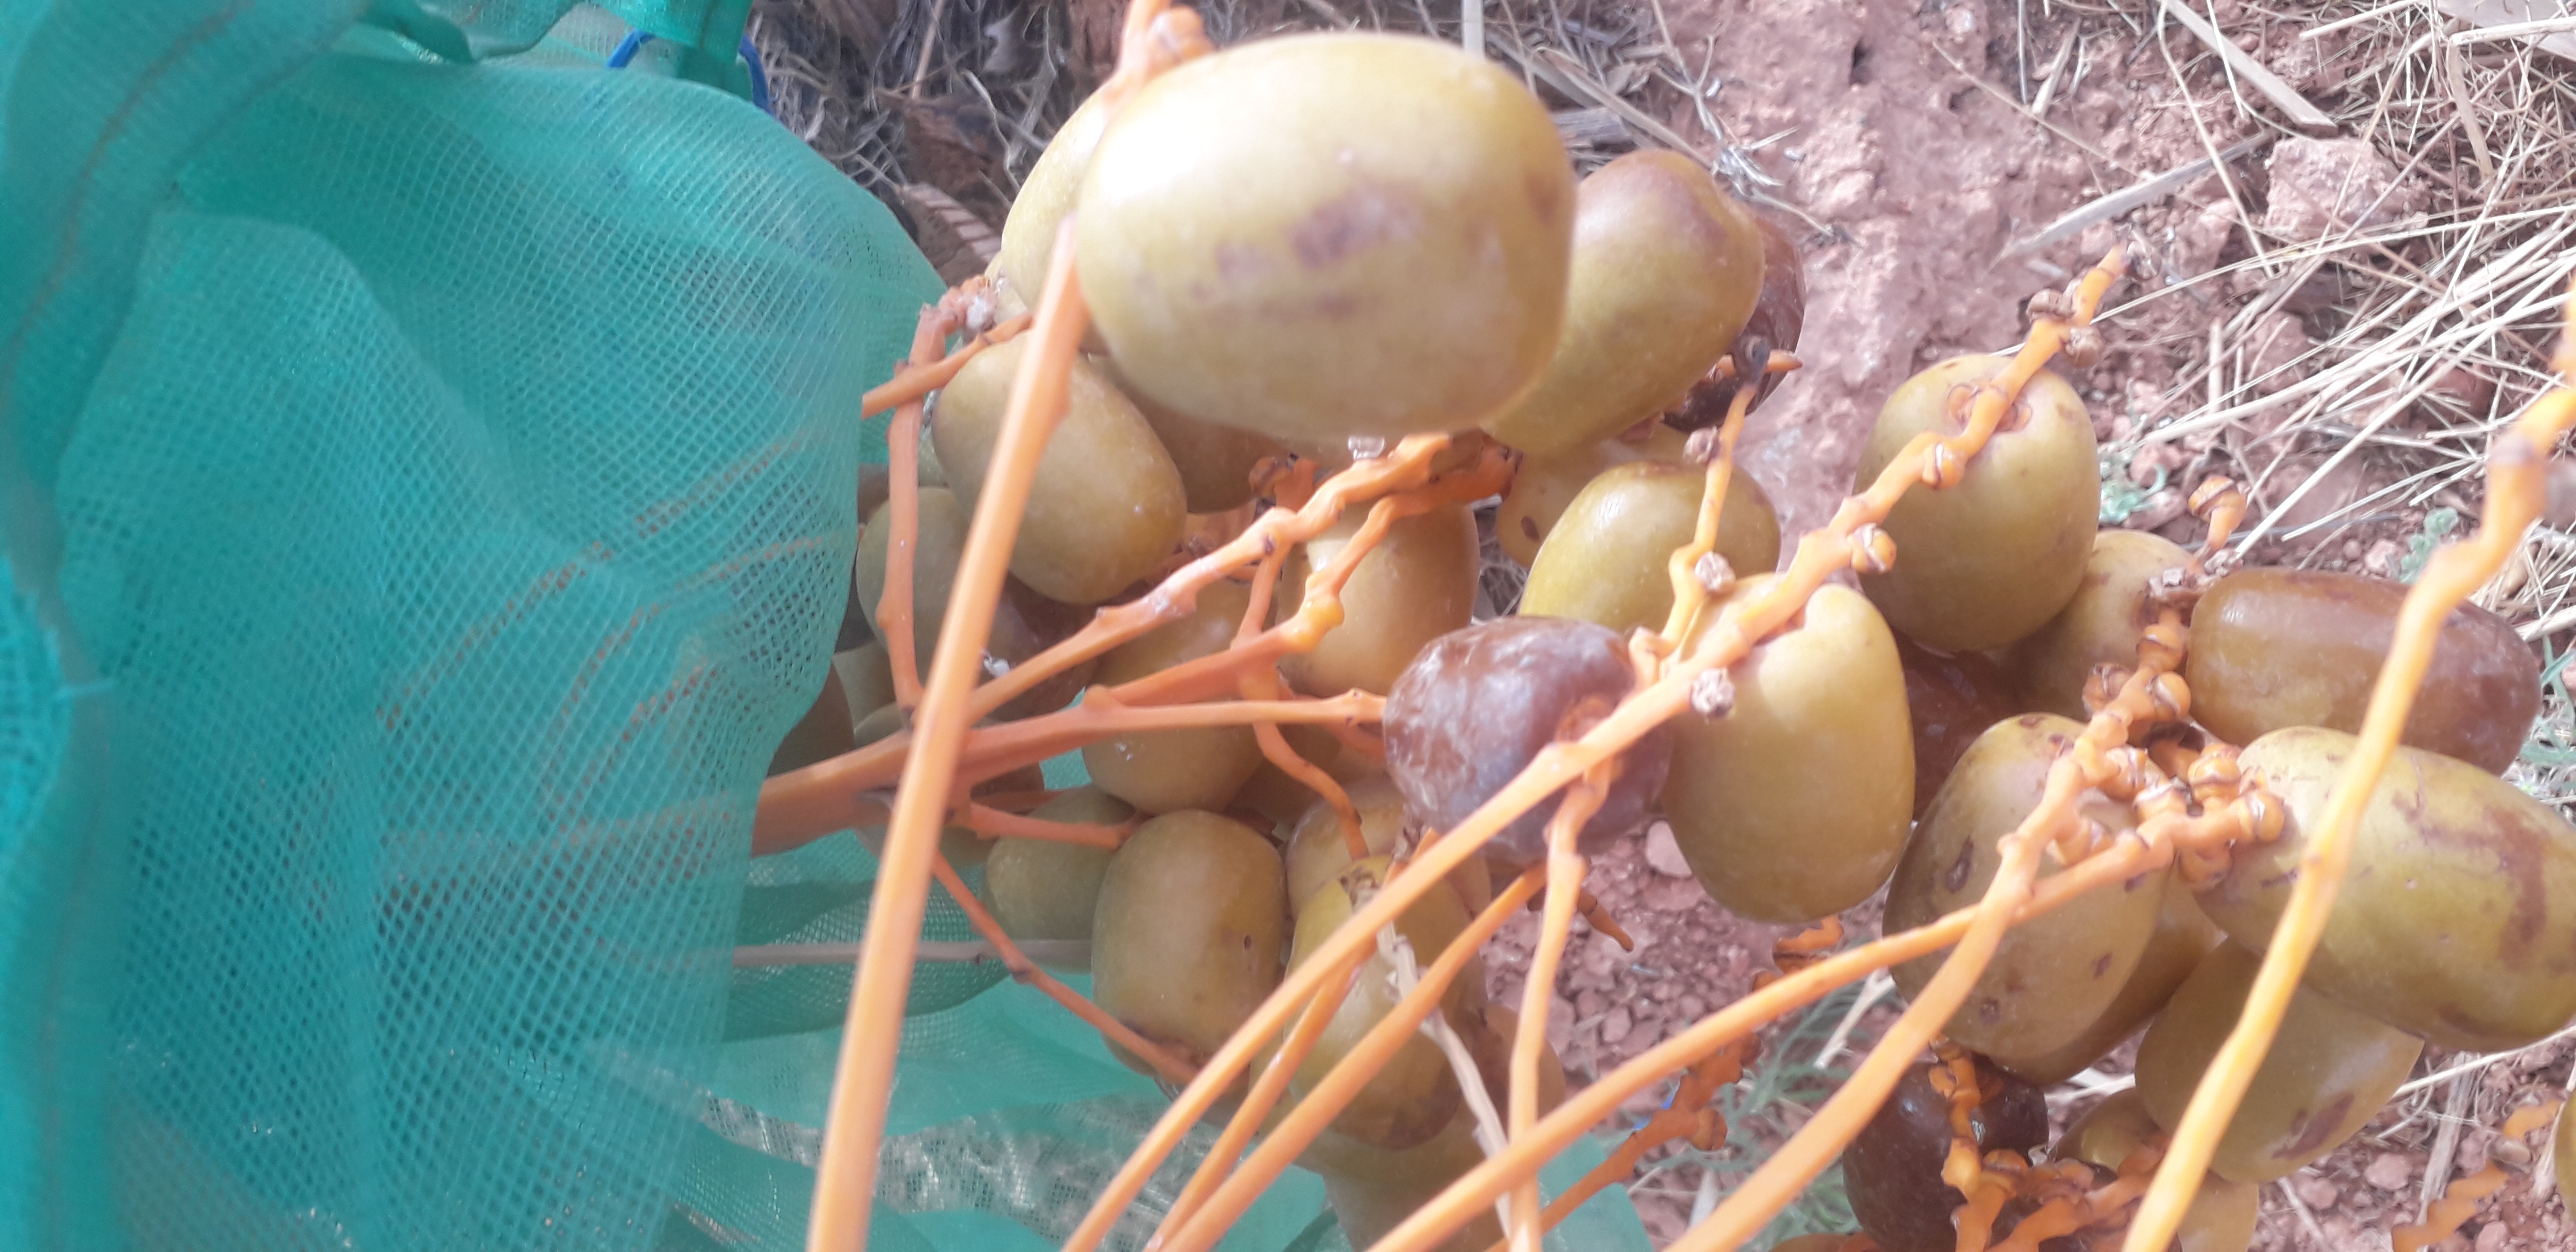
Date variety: Boufagous